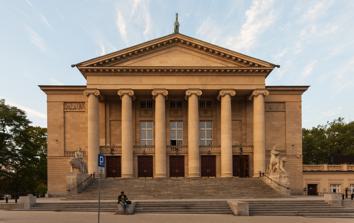
Building: Grand Theatre, Poznań
Country: Poland
Year built: 1910
Opera house in Poznań, Poland Grand Theatre Teatr Wielki im. Stanisława Moniuszki (in Polish) Teatr Miejski Teatr Wielki Address 9 Aleksandra Fredry Poznań Poland Type Opera house Construction Opened 1910 Years active 1910-present Architect Max Littmann Website http://www.opera.poznan.pl/ Grand Theatre, Poznań ( Polish : Teatr Wielki im. Stanisława Moniuszki w Poznaniu ) is a neoclassical opera house located in Poznań , Poland . It is named after famous Polish composer Stanisław Moniuszko . History Designed by German architect Max Littmann , and inaugurated in 1910 with The Magic Flute ( Wolfgang Amadeus Mozart ), the Grand Theatre in Poznań is a main opera stage in Greater Poland Voivodeship currently directed by Michał Znaniecki. Its season runs from mid-September to mid-June and the company mounts an annual "Festival Verdi" in October and "E. T. A. Hoffmann Festival" in April, often with special guests. References Homepage (Polish, English, German) 52°24′36″N 16°55′03″E / 52.41000°N 16.91750°E / 52.41000; 16.91750 Authority control databases International ISNI VIAF National United States Czech Republic Israel This article about a Polish building or structure is a stub . You can help Wikipedia by expanding it . v t e This article about an opera house or structure is a stub . You can help Wikipedia by expanding it . v t e